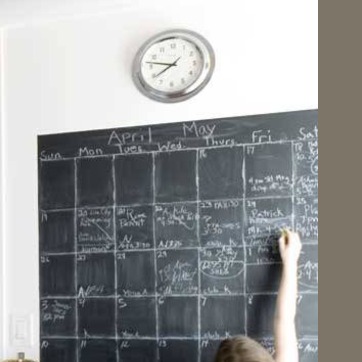
Material: other